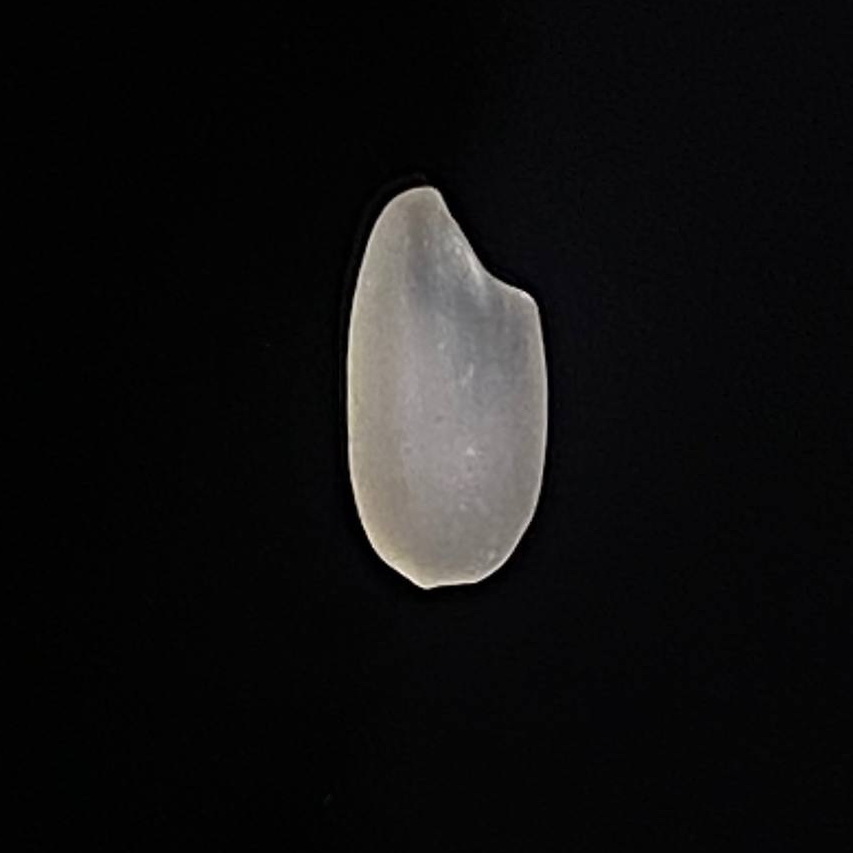
Rice variety: Bashful